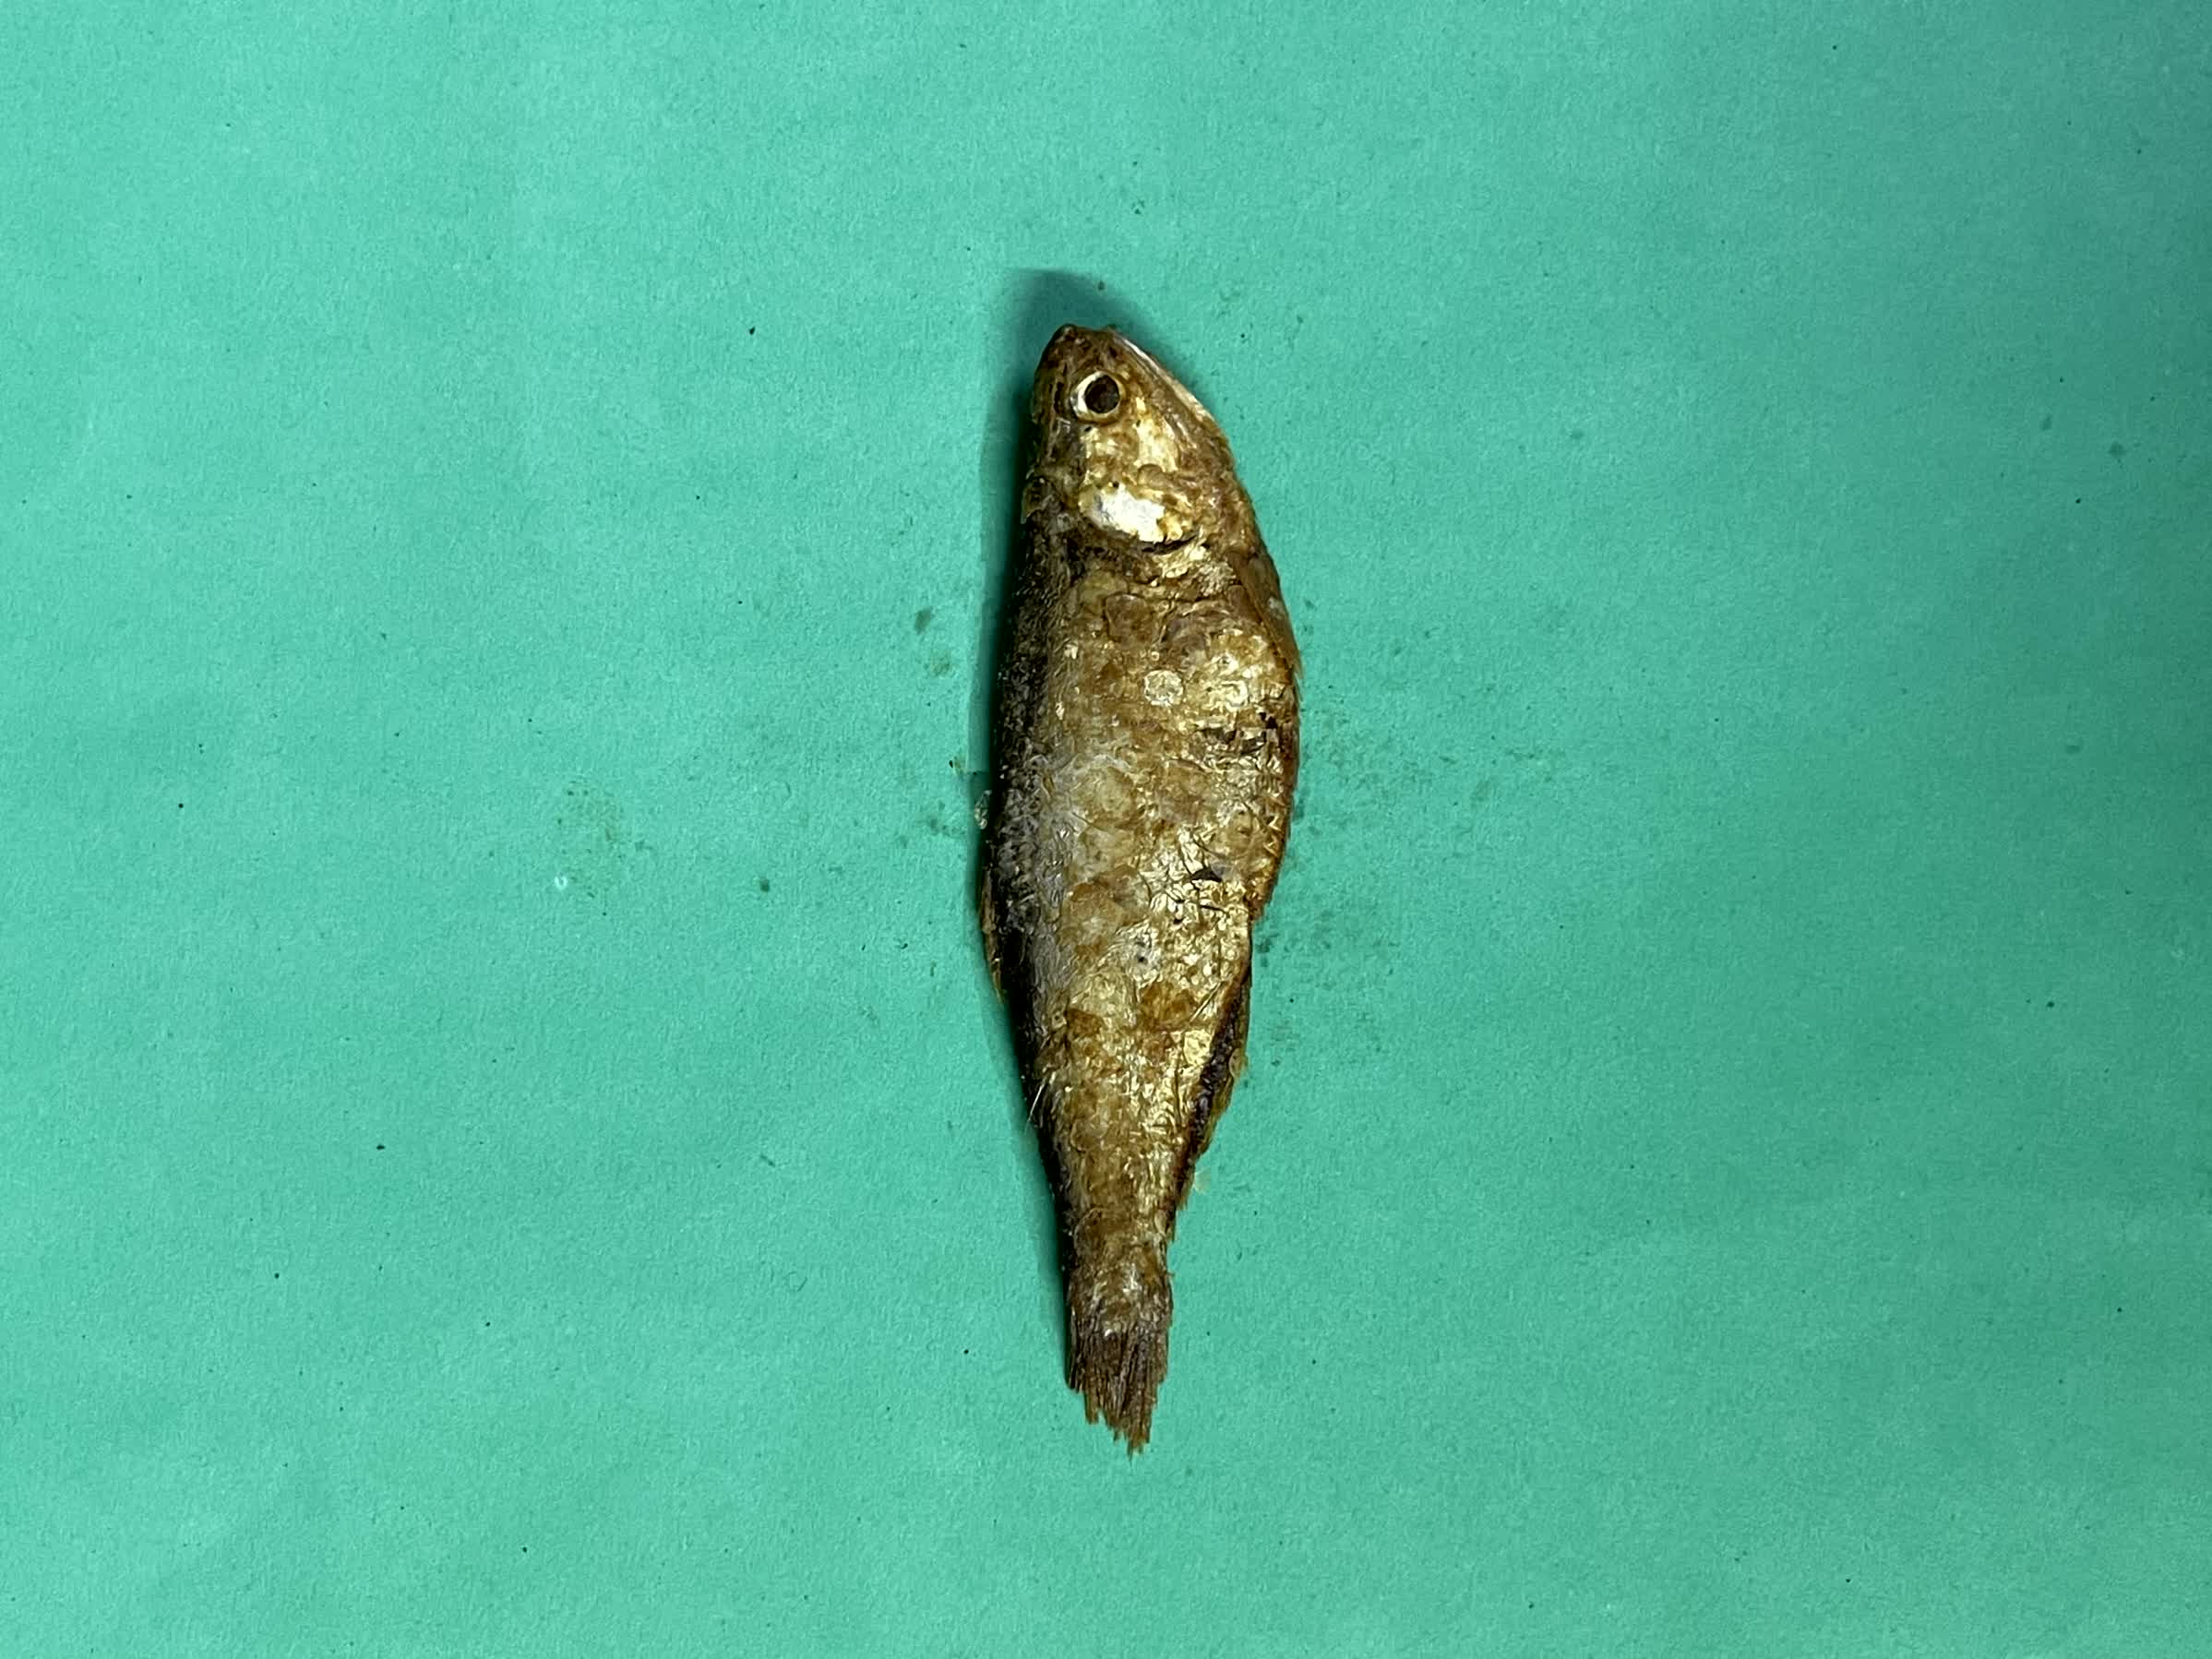
Species: Bashpata